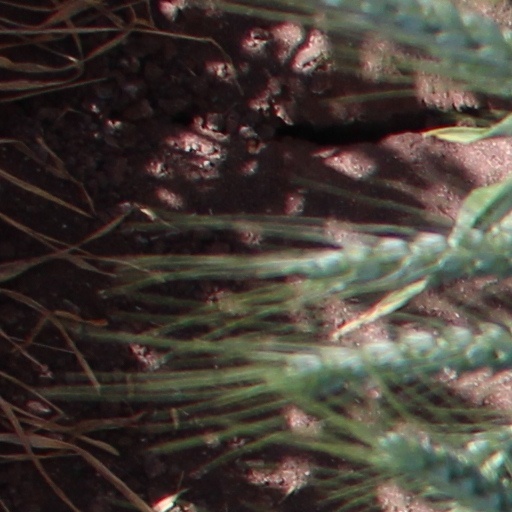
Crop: wheat